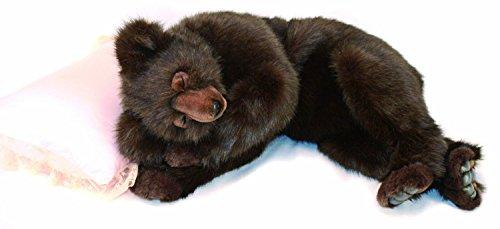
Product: HANSA Snuggles The Bear Plush
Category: Toys & Games | Stuffed Animals & Plush Toys | Stuffed Animals & Teddy Bears
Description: HANSA - Snuggles the Bear Plush Toy.
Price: $140.69
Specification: ProductDimensions:27.6x7.1x17.7inches|ItemWeight:1pounds|ShippingWeight:2pounds(Viewshippingratesandpolicies)|DomesticShipping:ItemcanbeshippedwithinU.S.|InternationalShipping:ThisitemcanbeshippedtoselectcountriesoutsideoftheU.S.LearnMore|ASIN:B001W8ZINS|Itemmodelnumber:190395|Manufacturerrecommendedage:3yearsandup